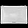
Label: Bag